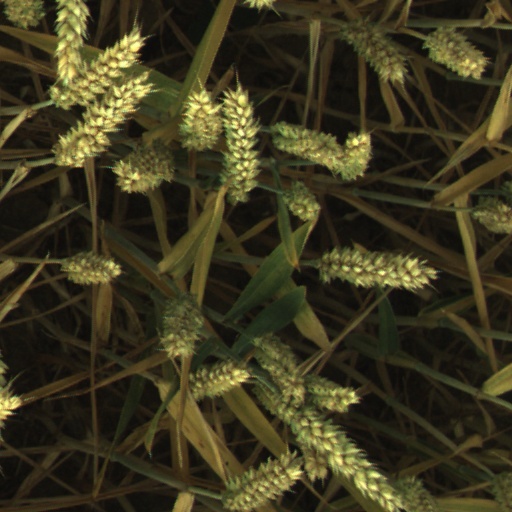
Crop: wheat